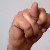
The image shows a hand gesture representing the letter 'N' in Indian Sign Language.